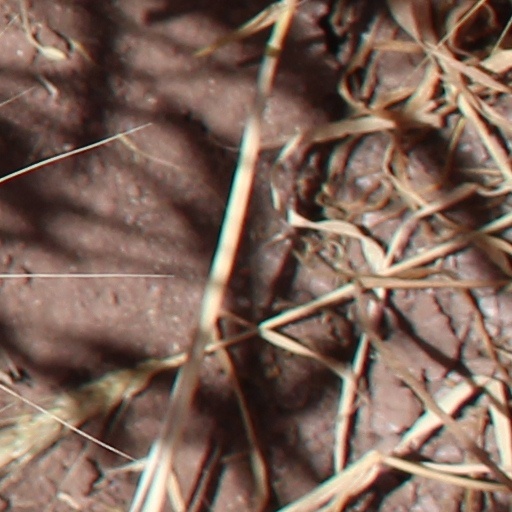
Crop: wheat